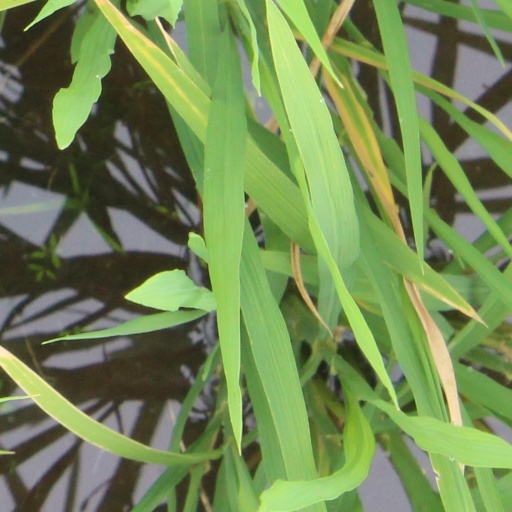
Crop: rice